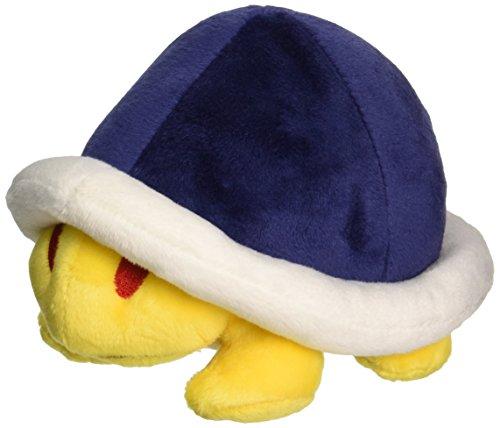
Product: Little Buddy Super Mario Buzzy Beetle Plush, 4"
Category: Toys & Games | Stuffed Animals & Plush Toys | Plush Figures
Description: Perfect as a gift for any Mario fan.
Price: $13.64
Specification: ProductDimensions:3x4x4inches|ItemWeight:0.32ounces|ShippingWeight:0.32ounces(Viewshippingratesandpolicies)|DomesticShipping:ItemcanbeshippedwithinU.S.|InternationalShipping:ThisitemcanbeshippedtoselectcountriesoutsideoftheU.S.LearnMore|ASIN:B00N2HMZP6|Californiaresidents:ClickhereforProposition65warning|Itemmodelnumber:1334|Manufacturerrecommendedage:13-15years